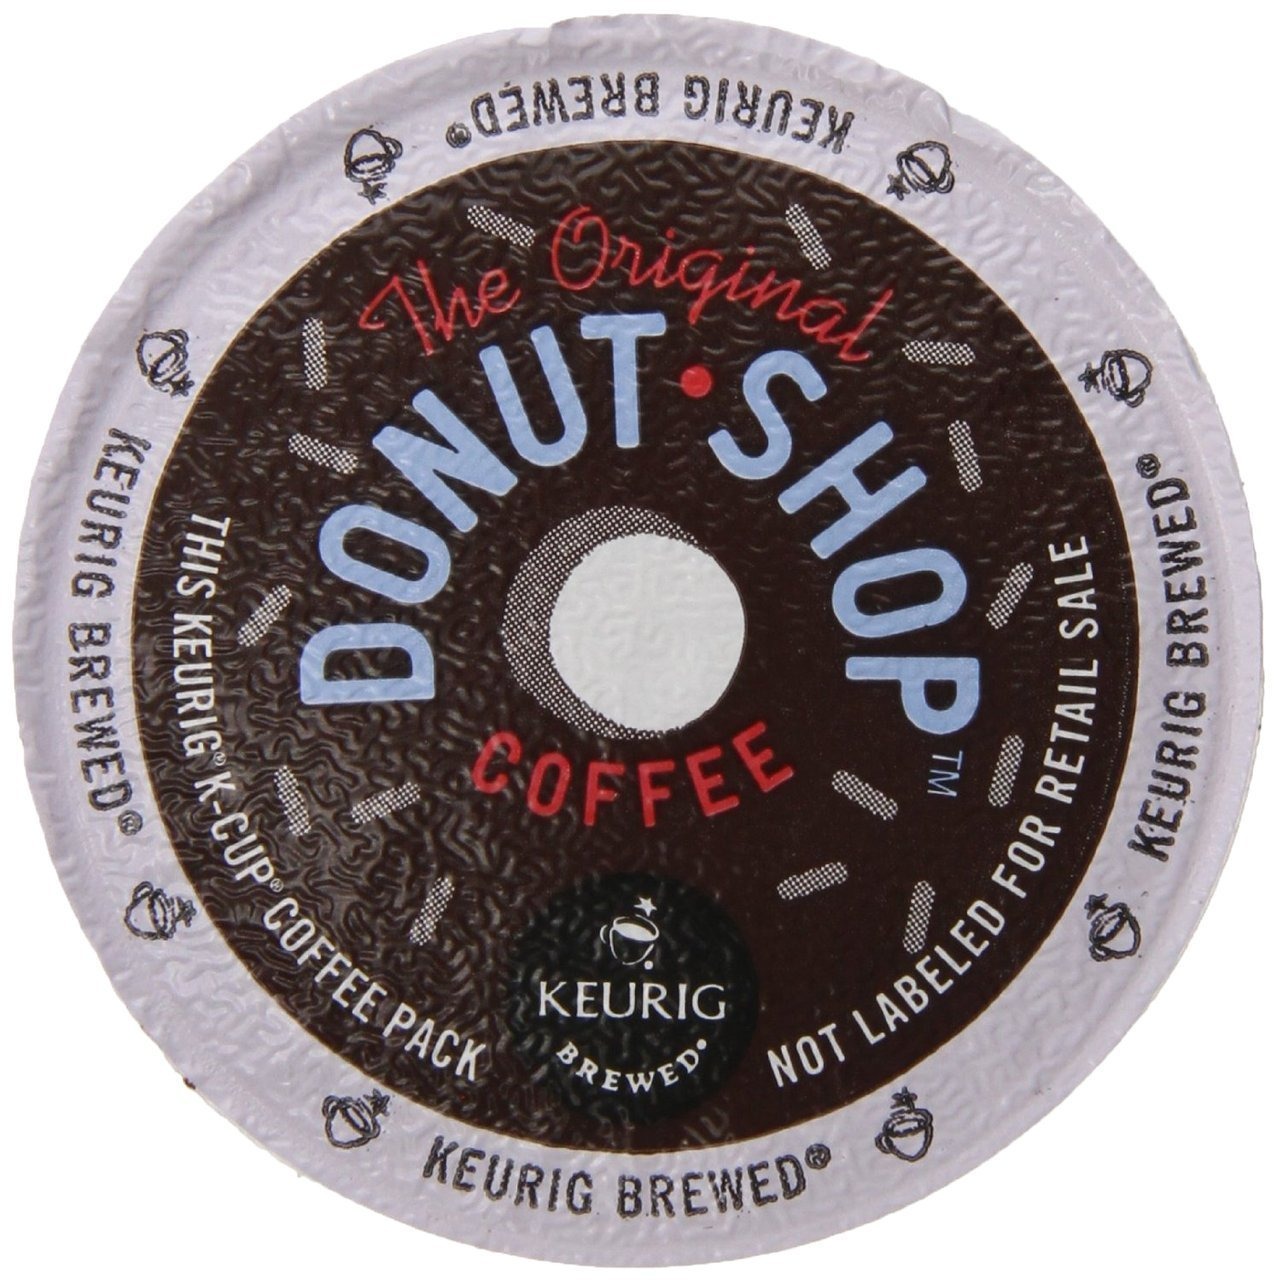
Item Name: The Original Donut Shop, Regular, Single-Serve Keurig K-Cup Pods, Medium Roast Coffee, 120 Count (5 Boxes of 24 Pods)
Bullet Point 1: Simply fresh, bold, and flavorful
Bullet Point 2: Medium Roast
Bullet Point 3: Caffeinated
Bullet Point 4: Orthodox Union Kosher
Product Description: The Original Donut Shop Coffee. Satisfyingly simple. Cheerfully uncomplicated. The way coffee should be. A consistently great-tasting, 100% coffeelicious companion for all the unexpectedly wonderful moments that make life truly great. Full-bodied, bold and flavorful, our Regular is, quite simply, a cup full of happiness. This is an extra bold variety, so each pod contains more delicious coffee than average K-Cup pods. These single-serve K-Cup pods are compatible with all Keurig K-Cup Pod Single-Serve Coffee Makers and brew up to 12 oz. of The Original Donut Shop coffee each. Each K-Cup pod is filled with the freshest decaffeinated ground coffee and brews a perfect, great tasting cup of coffee, every time. Certified Orthodox Union Kosher and contains no artificial ingredients. Bundle contains five 24-count pod boxes.
Value: 120.0
Unit: Count

Price: 77.44